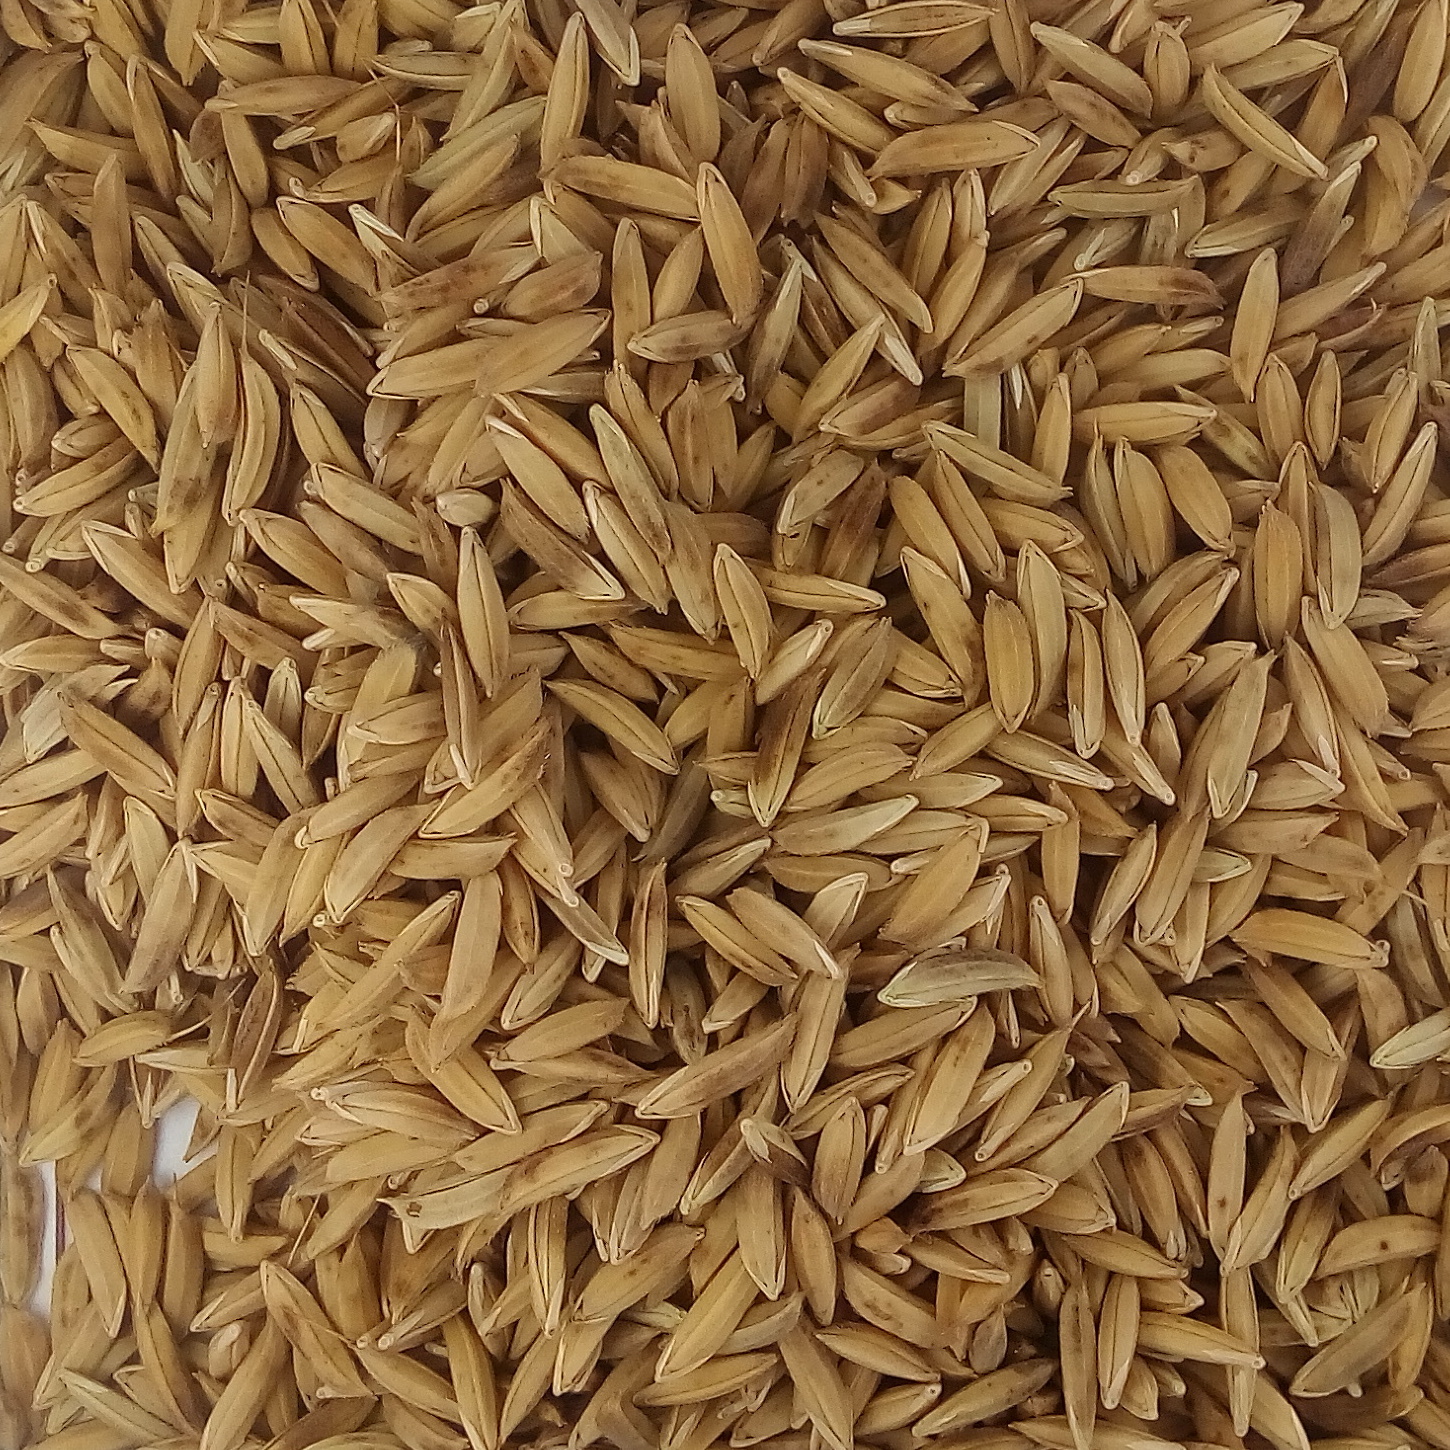
Rice seed variety: BAS_370